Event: Nepal Earthquake
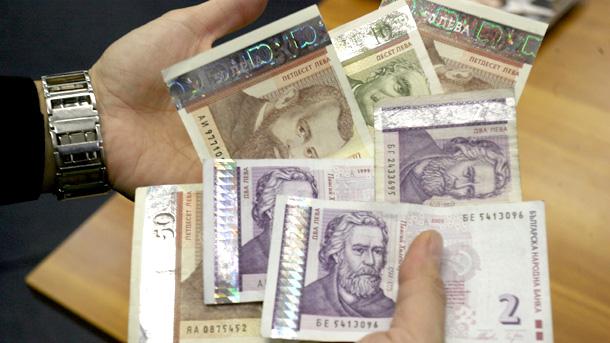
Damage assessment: no_damage